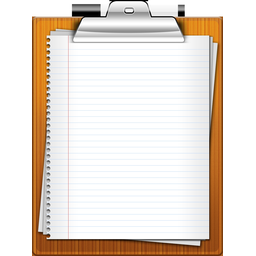
Label: paper